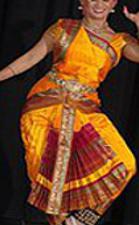
Dance form: bharatanatyam